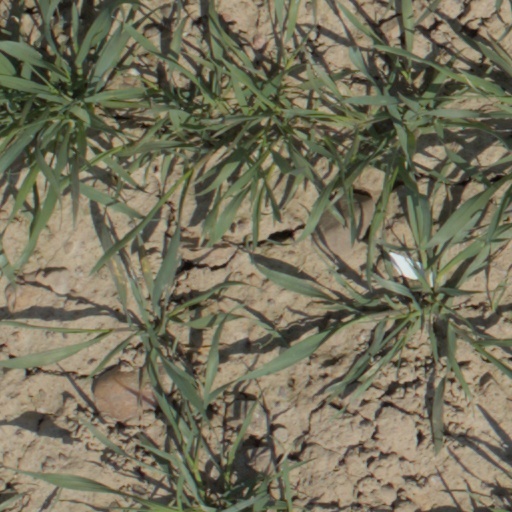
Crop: wheat